Dorothy Bain

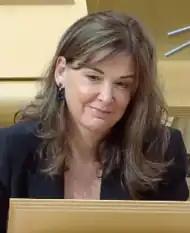
Bain in the Scottish Parliament receiving the First Minister's nomination for the position of Lord Advocate, June 2021

On 16 June 2021, it was announced that Bain would be nominated by Nicola Sturgeon, subject to the approval of the Scottish Parliament, to take up office as Lord Advocate, succeeding James Wolffe. Her appointment as Lord Advocate was approved by the Scottish Parliament the following day. She was sworn into office at the Court of Session, alongside Ruth Charteris KC as Solicitor General, on 22 June. On 10 November, she was appointed to the Privy Council earning the title 'The Right Honourable'.